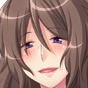
Portrait style: Anime Portrait